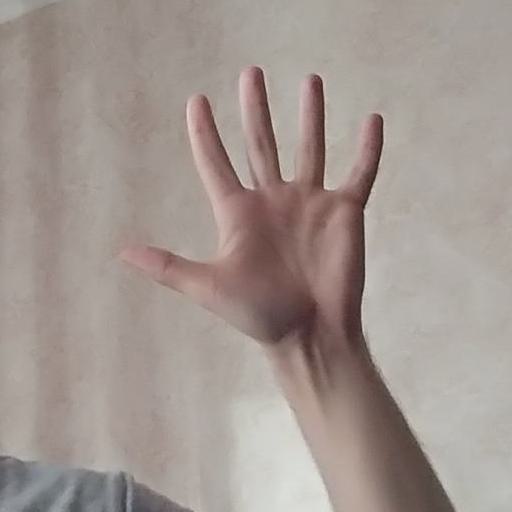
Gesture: palm